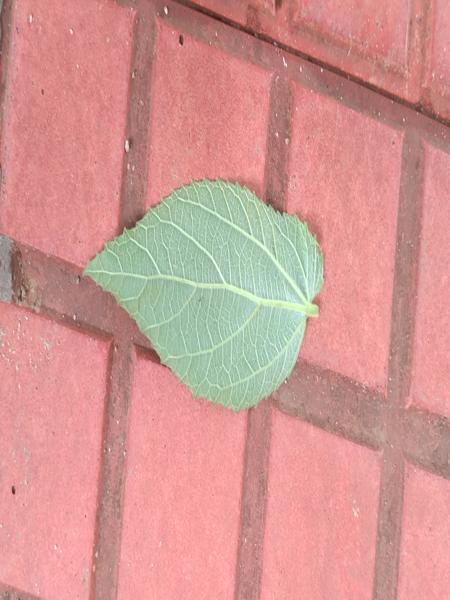
Plant: Gasagase